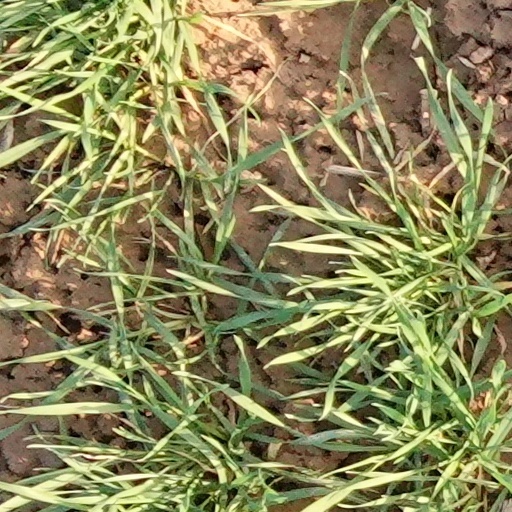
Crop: wheat